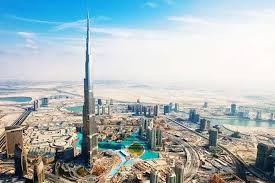
Landmark: Burj Khalifa